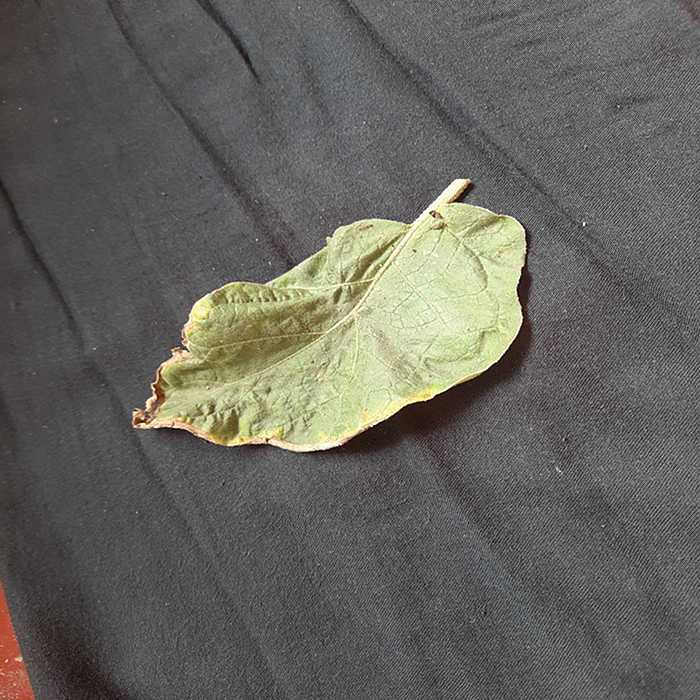
Plant: Eggplant
Label: Eggplant begomovirus